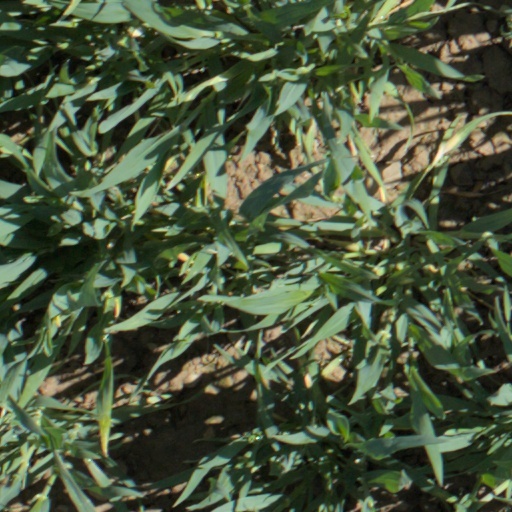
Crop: wheat